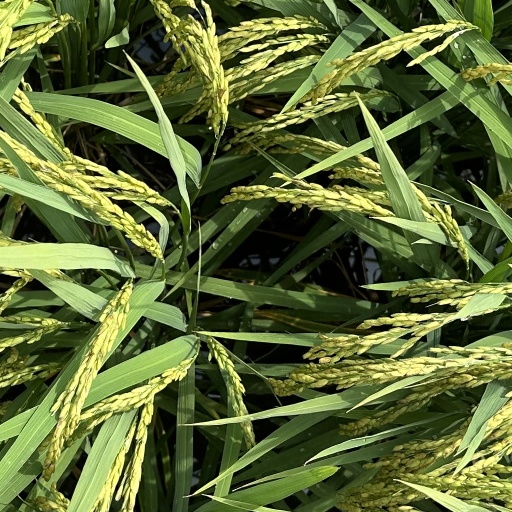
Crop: rice